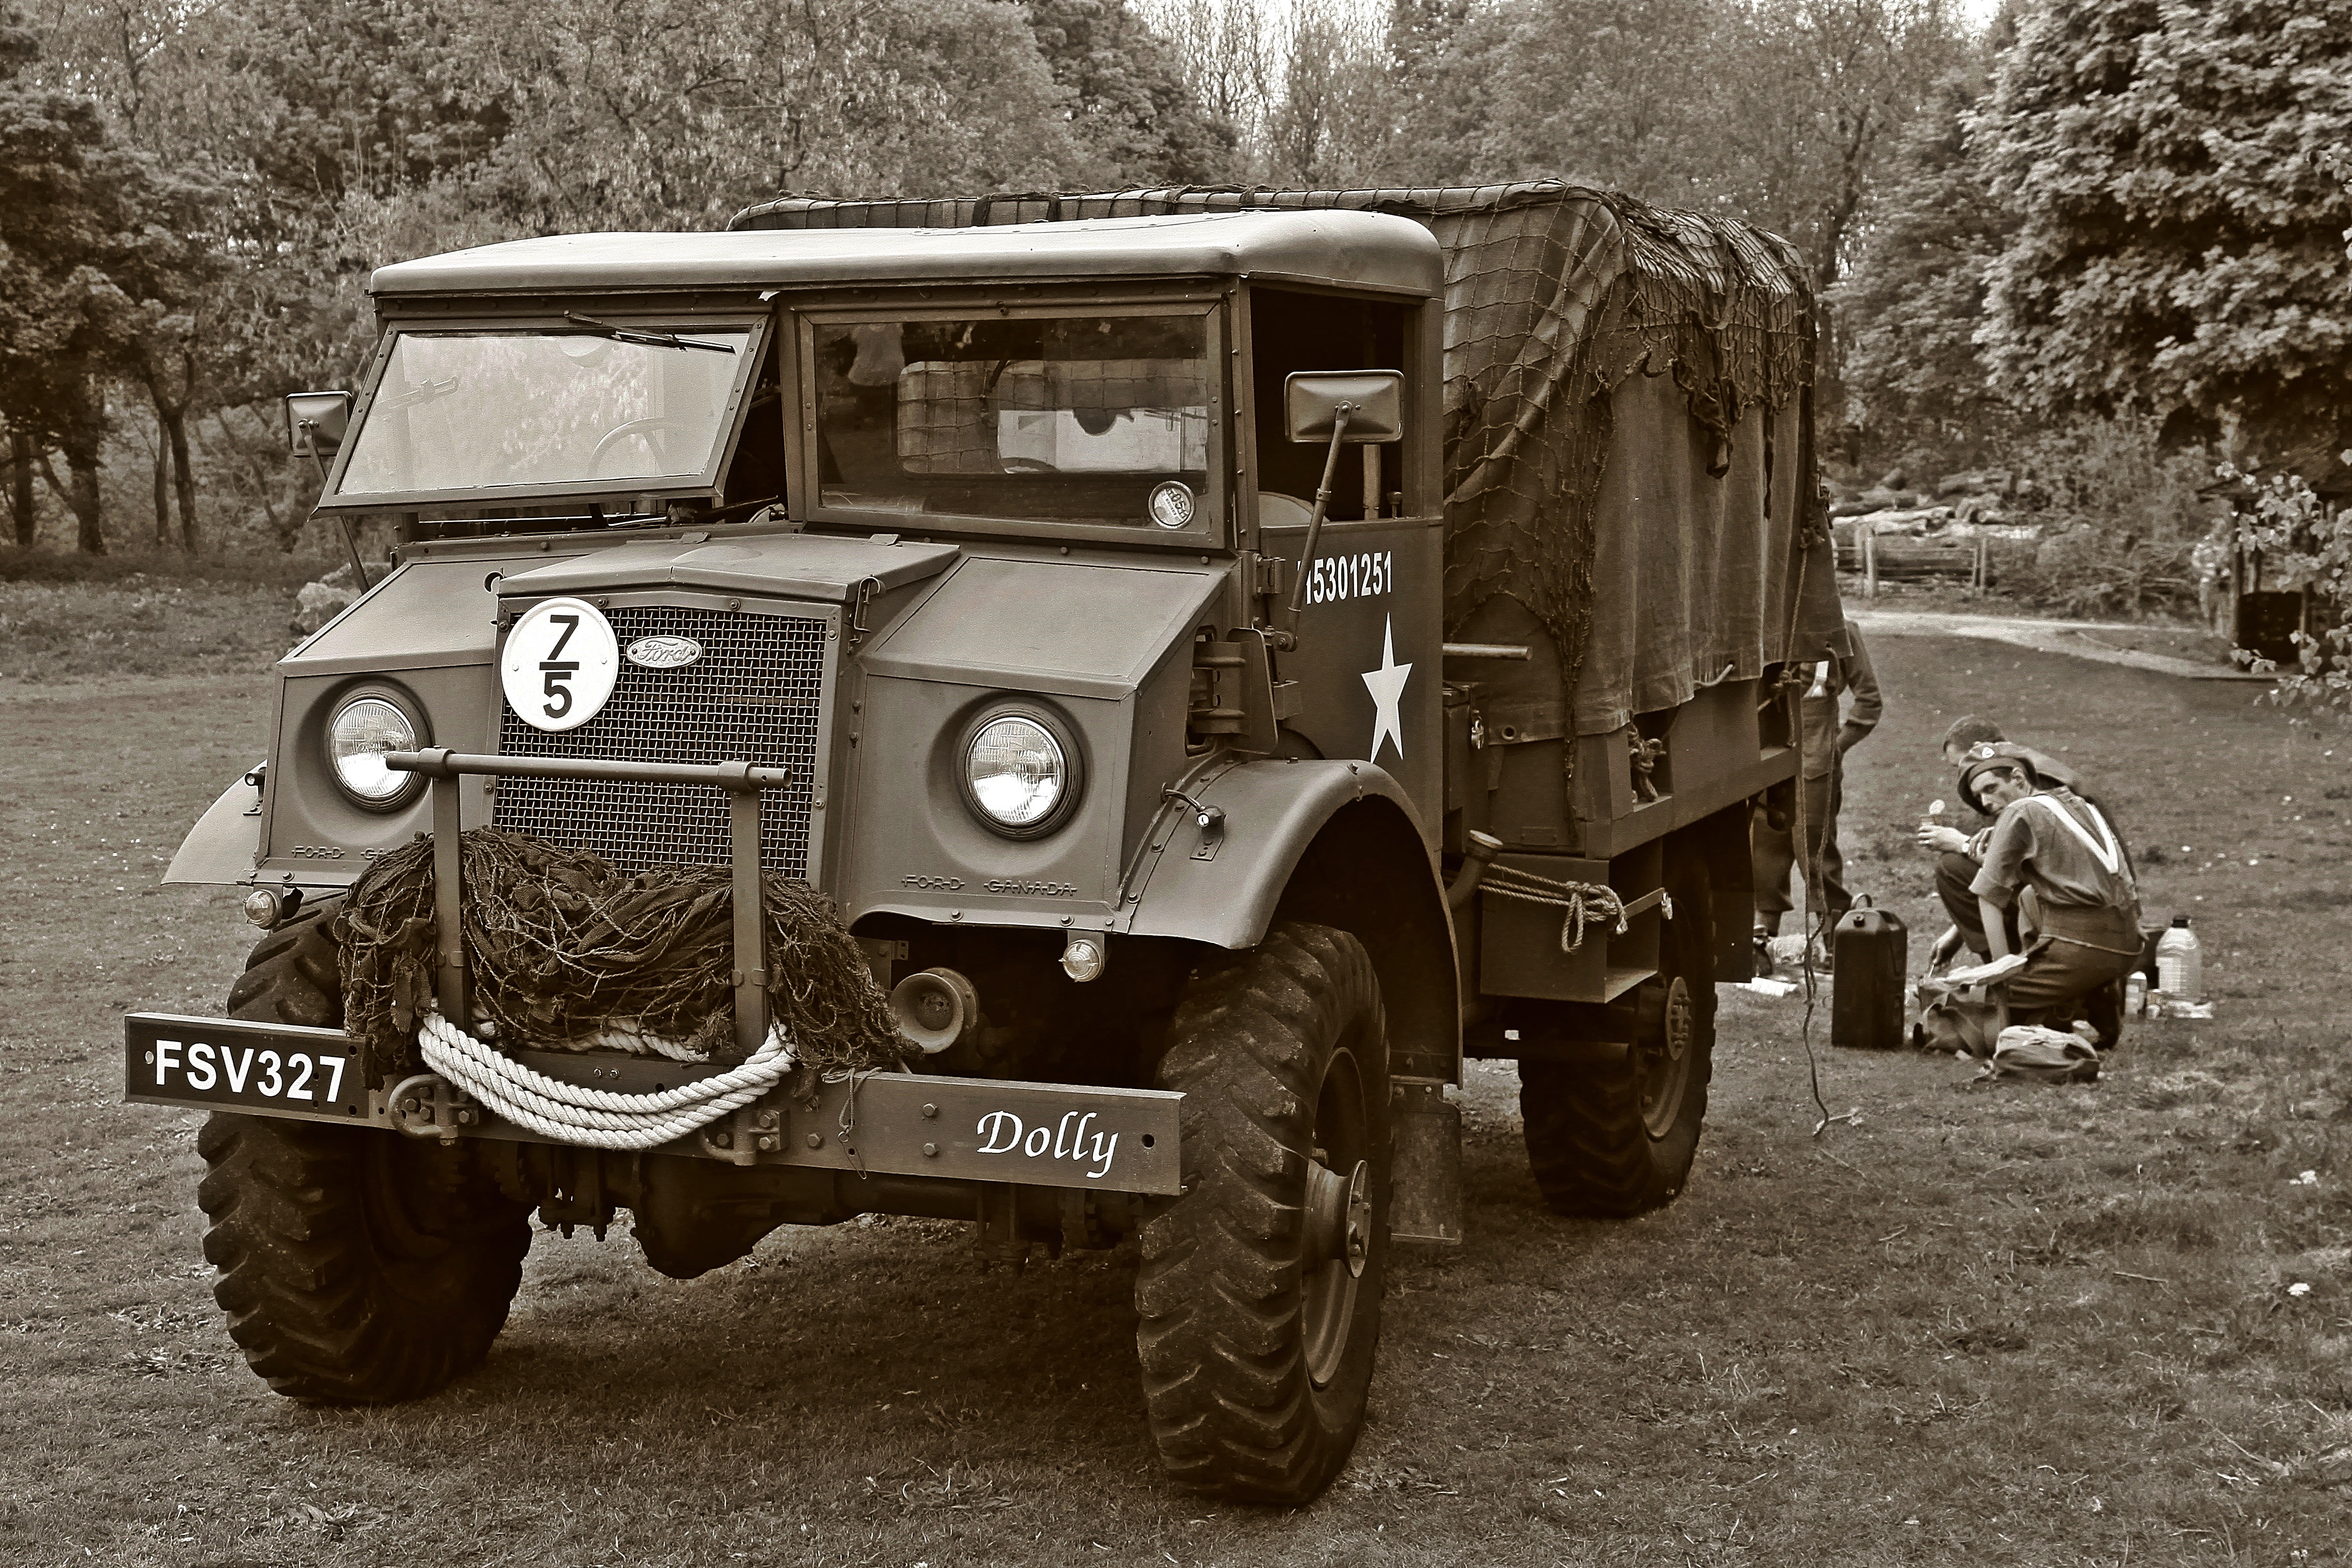
ford, car, land vehicle, vehicle, motor vehicle, mode of transport, truck, automotive tire, off road vehicle, jeep, tire, automotive wheel system, automotive exterior, off roading, wheel, commercial vehicle